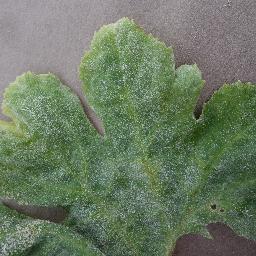
Label: Squash___Powdery_mildew